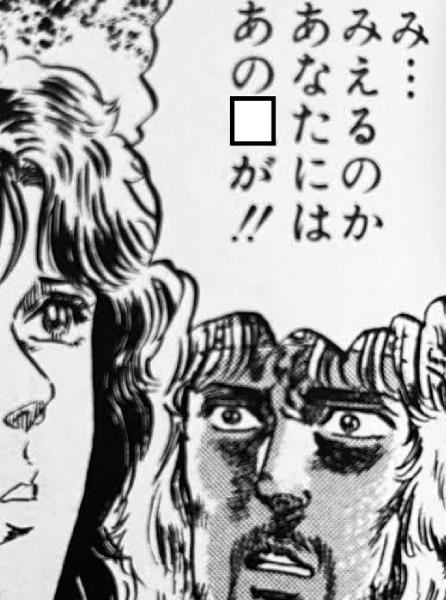
回答: c